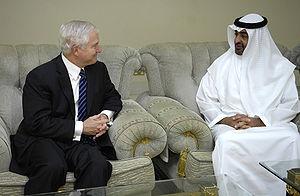
Les Émirats arabes unis jouent un rôle important au sein de l’OPEC et des Nations unies et est l’un des membres fondateurs du Conseil de coopération du Golfe. Sur le plan régional, les E.A.U. sont très proches des autres pays du Golfe et des autres pays arabes de manière générale. Les Émirats ont des relations diplomatiques très proches avec Égypte et y investissent plus que n’importe quel autre pays arabe. Les E.A.U. ont également fourni une aide financière importante au Pakistan, avec lequel ils entretiennent de bonnes relations diplomatiques. Le Pakistan fut le premier pays à reconnaître la fédération de manière officielle lors de sa formation et est devenu aujourd’hui un partenaire commercial et économique important. Environ 400,000 expatriés d’origine pakistanaise sont actuellement employés à Dubaï. Une forte communauté d’expatriés d’origine indienne est également implantée et représente la plus forte minorité étrangère résident aux E.A.U. Comme beaucoup de pays dans cette partie du monde, les Émirats arabes unis et l’Iran se disputent la souveraineté de plusieurs îlots dans le Golfe persique.